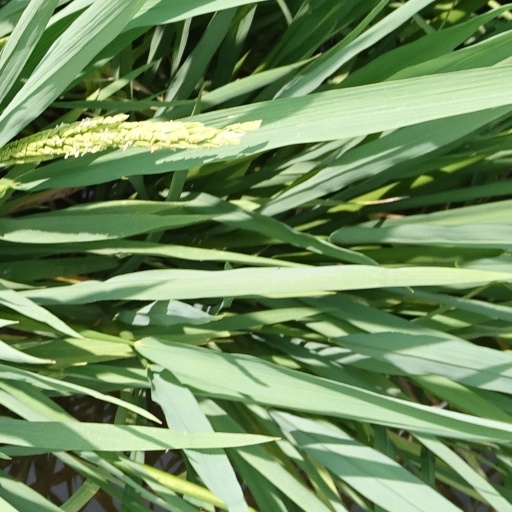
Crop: rice